The Front (The Simpsons)

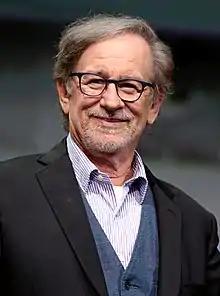
The plot of the episode was inspired by Steven Spielberg's positive reaction to a script that three teenagers had written for "Tiny Toon Adventures".

"The Front" was written by Adam I. Lapidus and directed by Rich Moore. In the early 1990s, Lapidus saw a news report on television about three 13-year-old girls—Renee Carter, Sarah Creef, and Amy Crosby—who had written a script for "Tiny Toon Adventures", titled "Buster and Babs Go Hawaiian". The show's executive producer, Steven Spielberg, liked the script so much that he brought the three to Hollywood to work on the episode with the show's writing staff. Upon seeing the report, Lapidus thought, "That would really be a neat idea for Bart and Lisa." He wrote a spec script, which made its way via executive producer James L. Brooks to the "Simpsons" staff, who hired Lapidus to work with them on the episode. "The Front" is the only "Simpsons" episode written by Lapidus, causing some dispute among the show's fans whether he actually exists or was perhaps a pseudonym. Lapidus' mother-in-law came upon one such debate on an Internet forum.